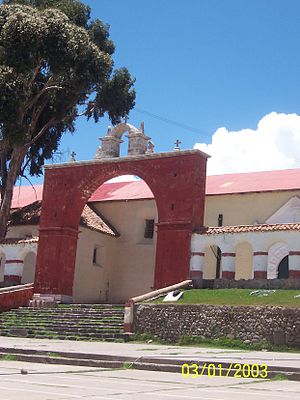
Chucuito
Sideindgangen til Antagelsens Kirke i Chucuito.
Chucuito er en mindre by i Chucuito distriktet i provinsen Puno i Peru. Byen ligger 18 km fra byen og er beliggende 3.875 meter over havets overflade. Befolkningen var ved folketællingen i 2007 7.913 indbyggere.